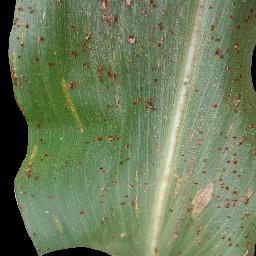
Label: Corn_(Maize)___Common_Rust